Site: saxony
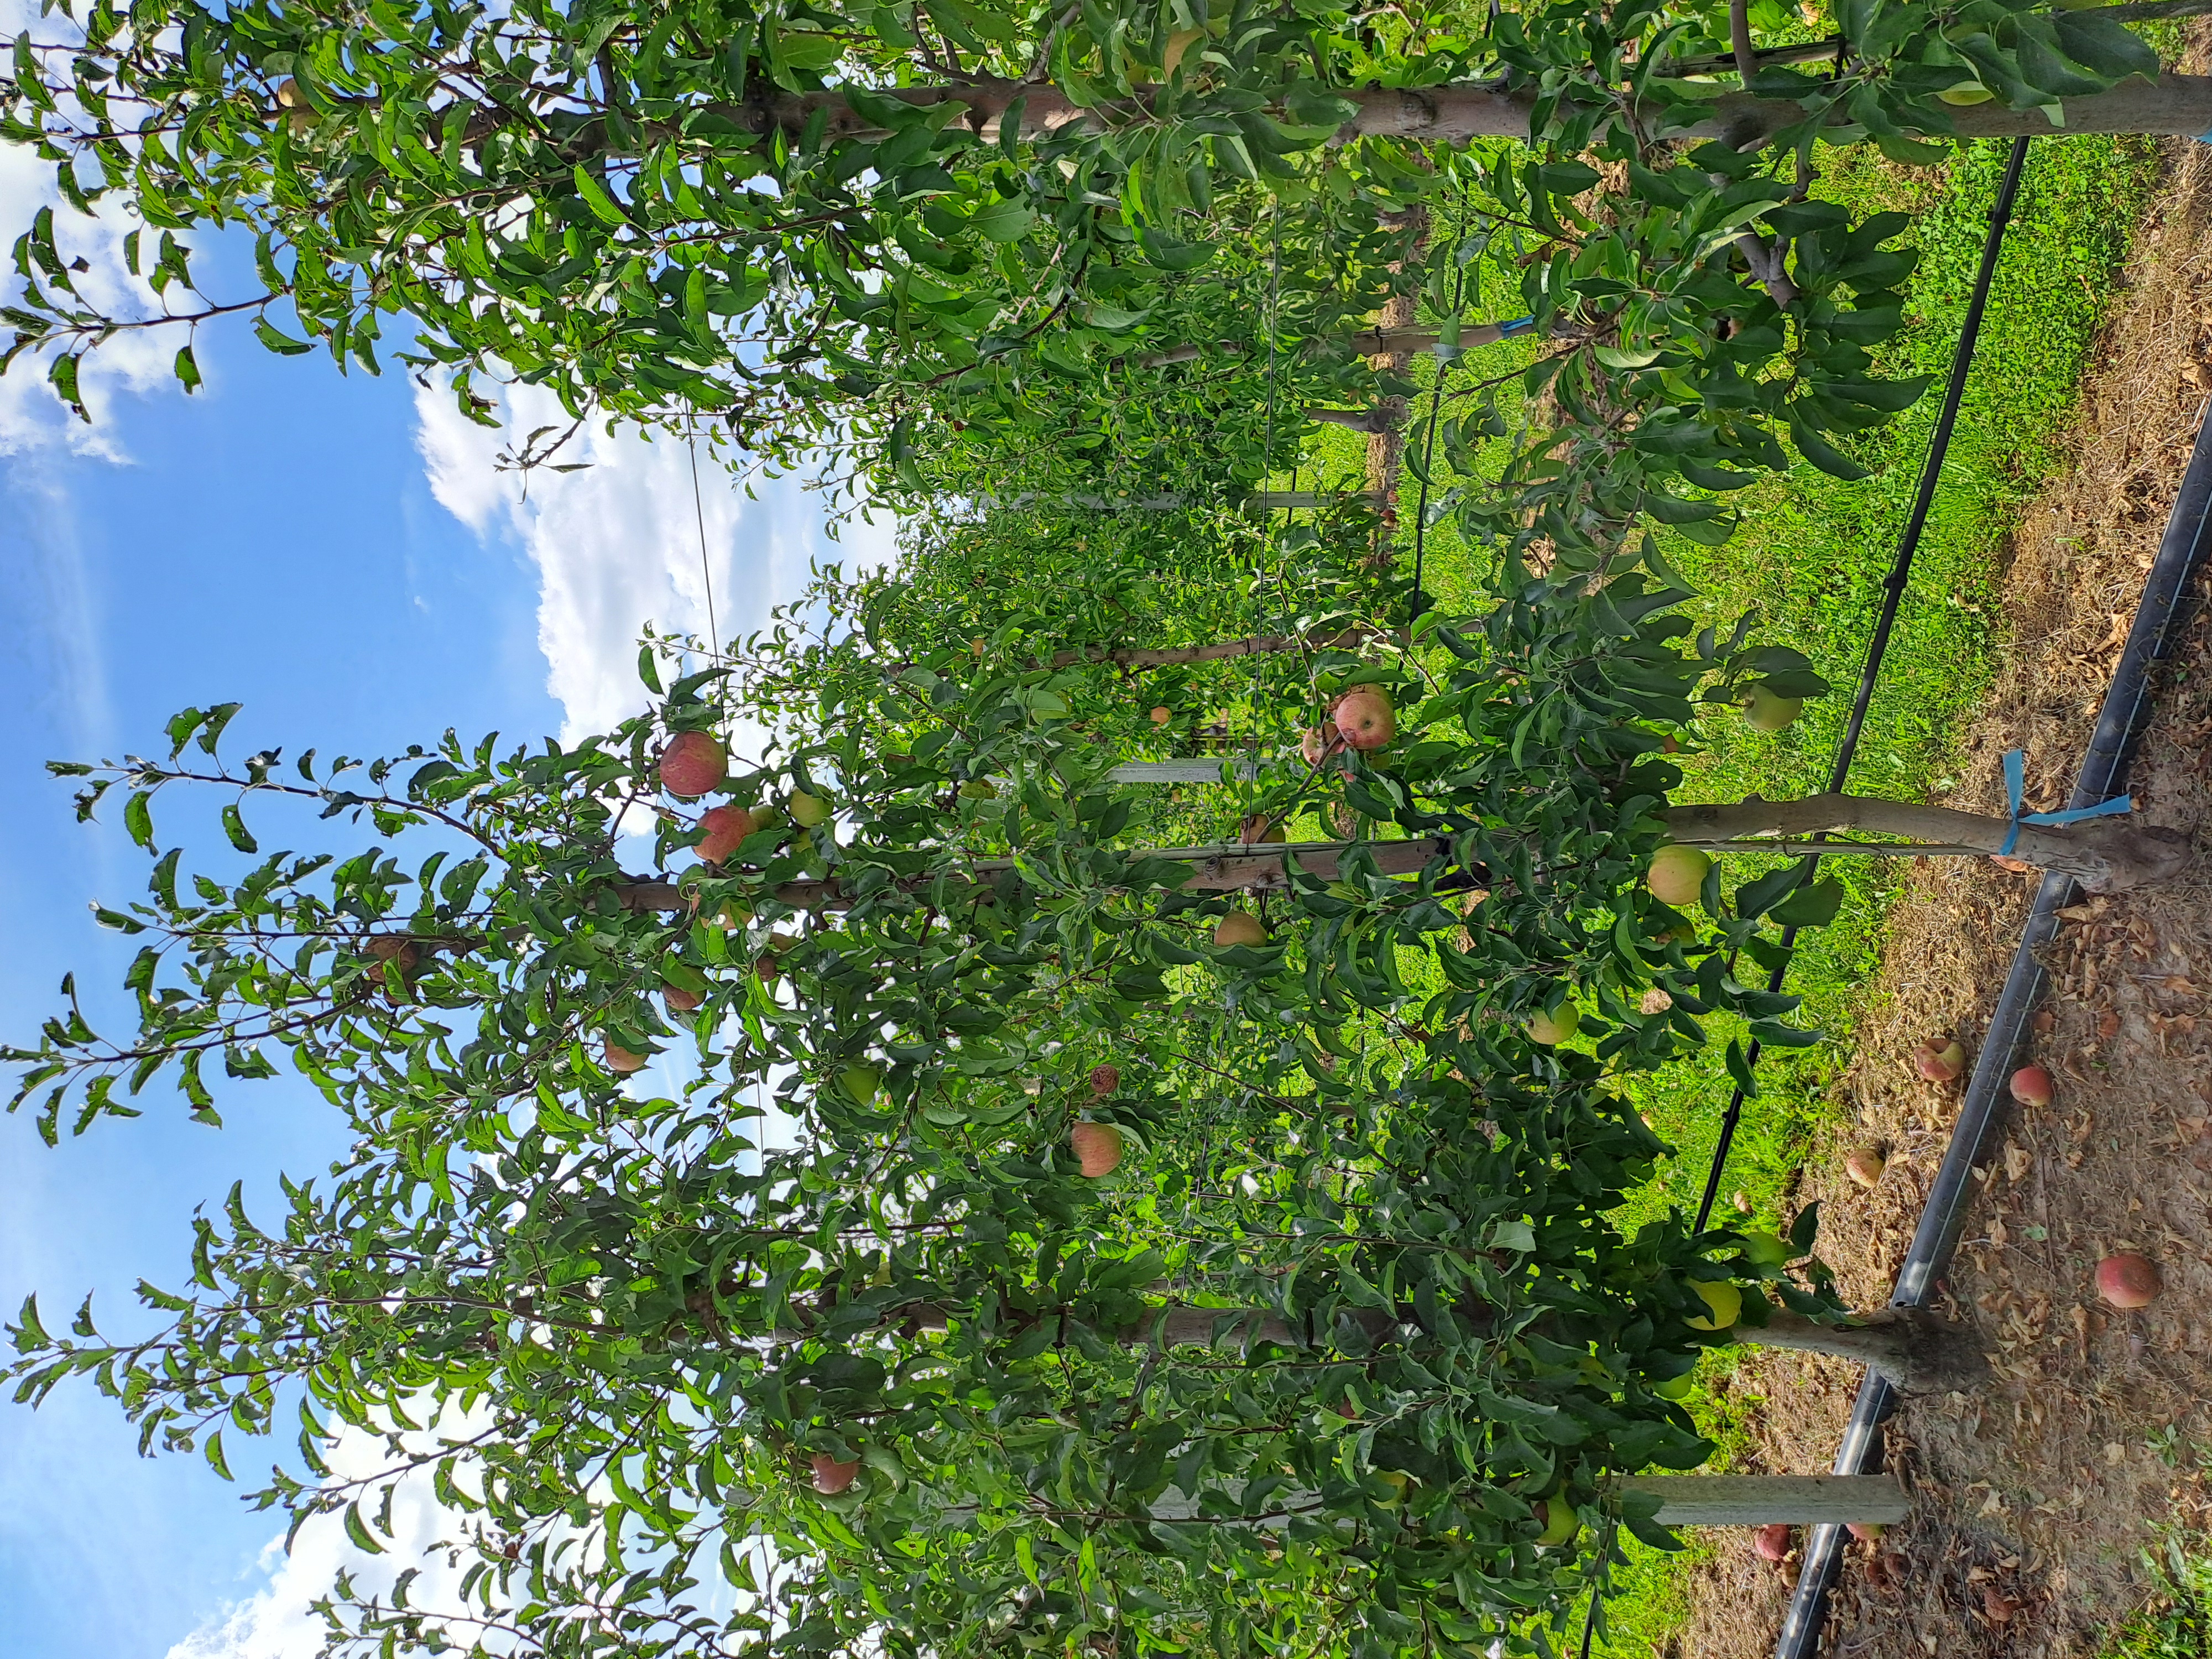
Growth stage (BBCH 85): Maturity of fruit and seed